Kyūhōji Station

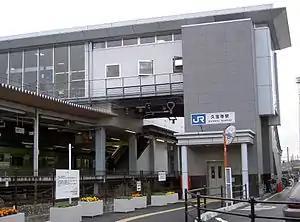
Entrance of Kyūhōji Station, December 2005

is an interchange passenger railway station located in the city of Yao, Osaka, Japan, operated by West Japan Railway Company (JR West).